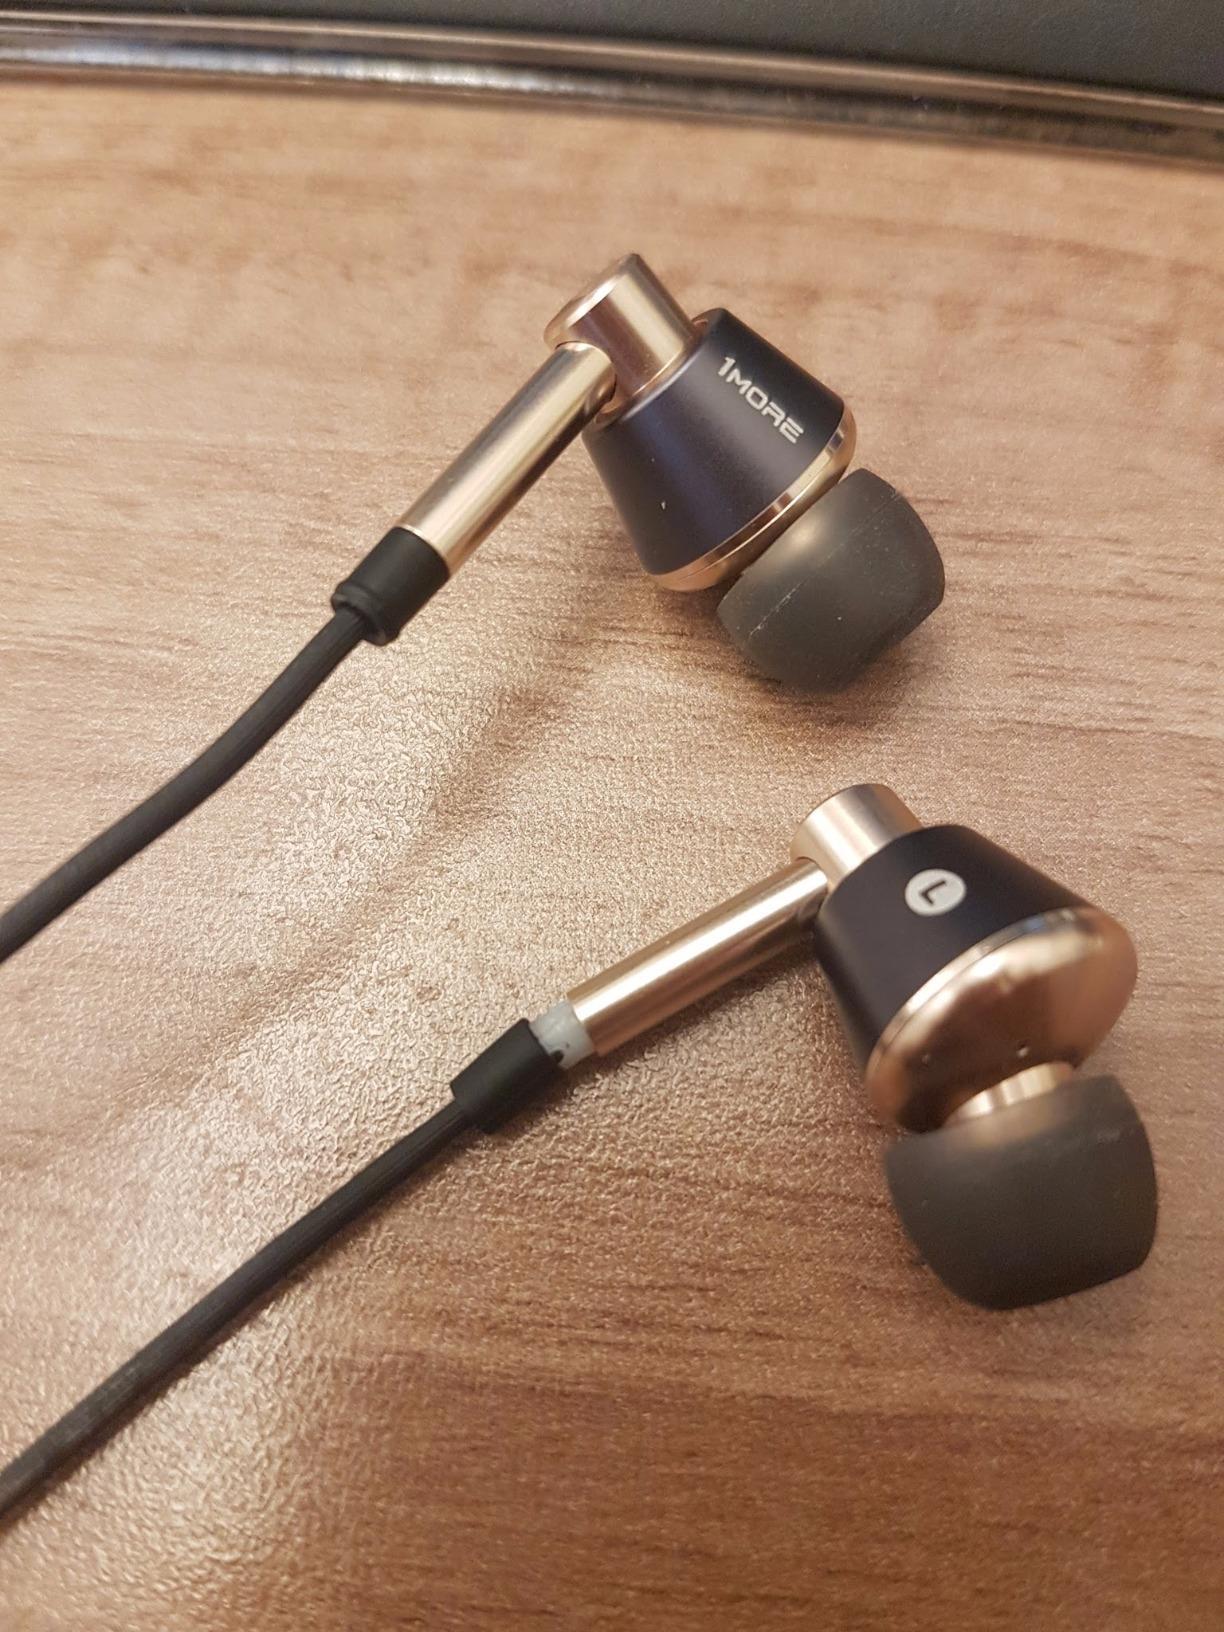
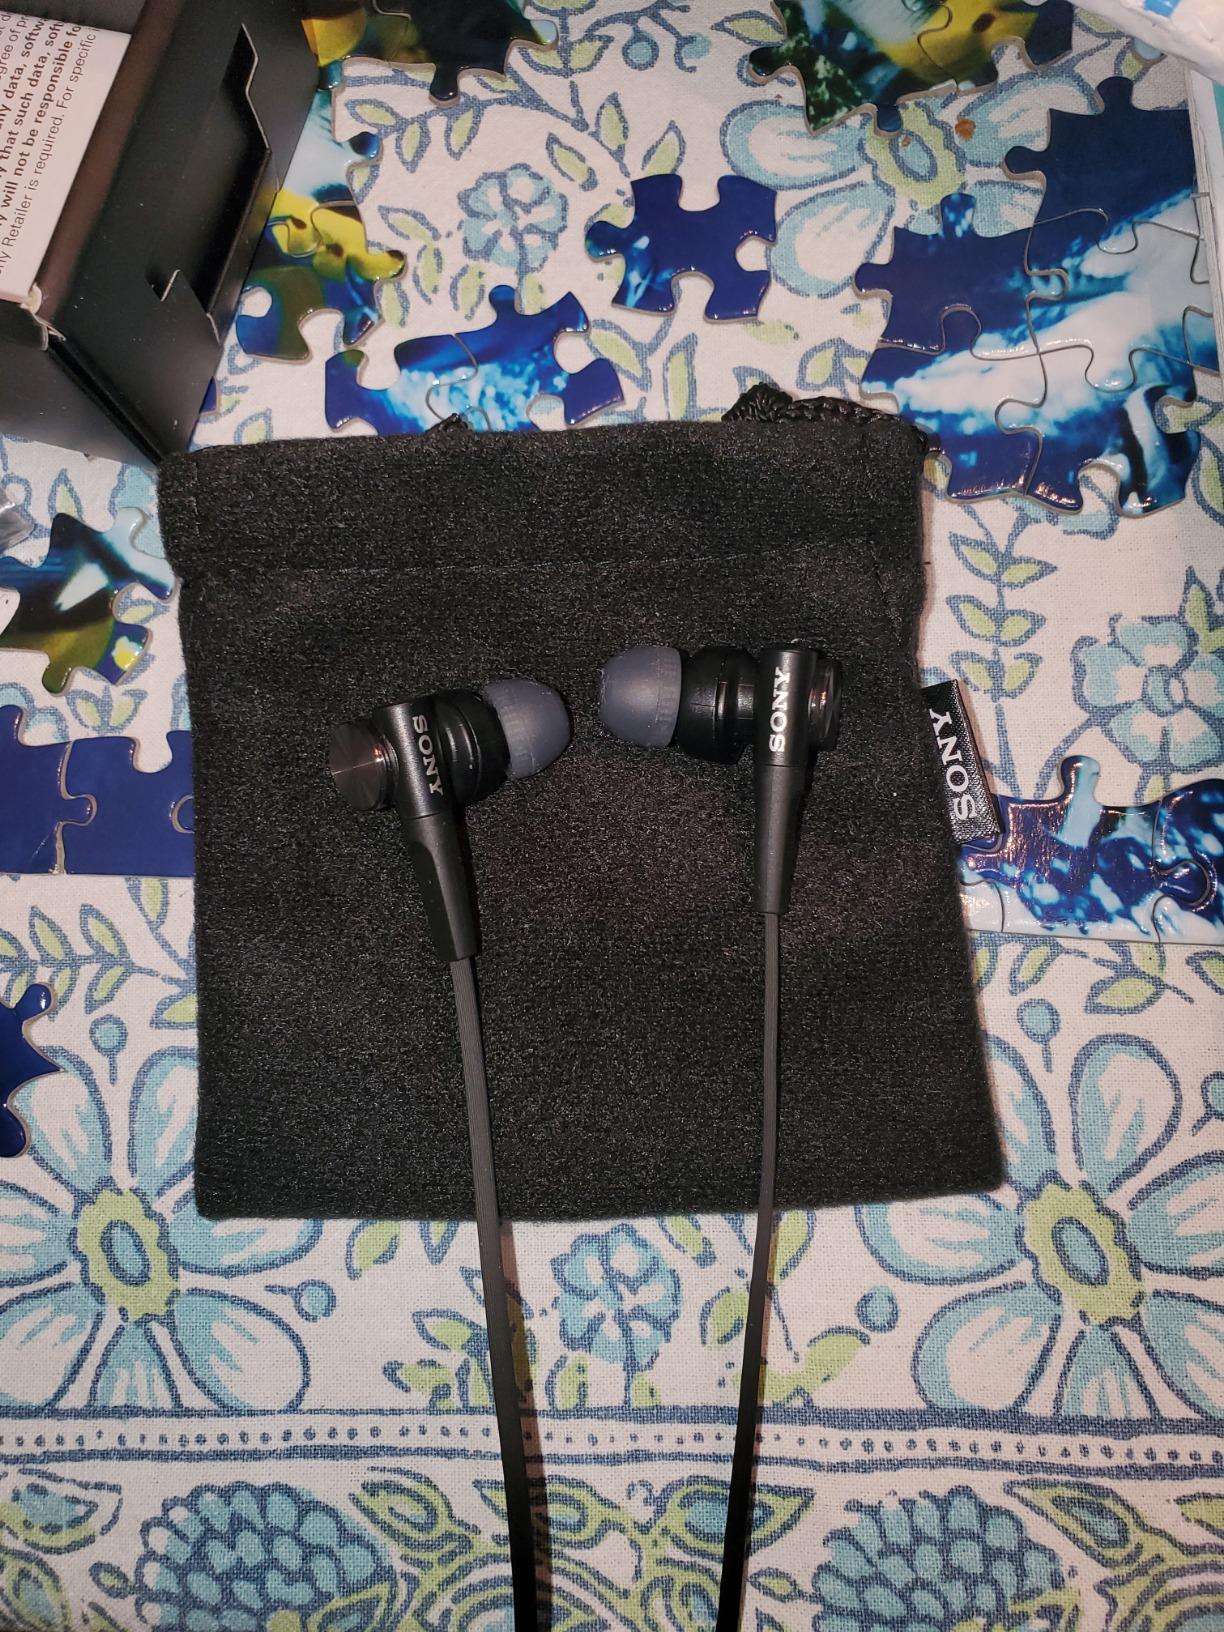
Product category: headphones
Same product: no